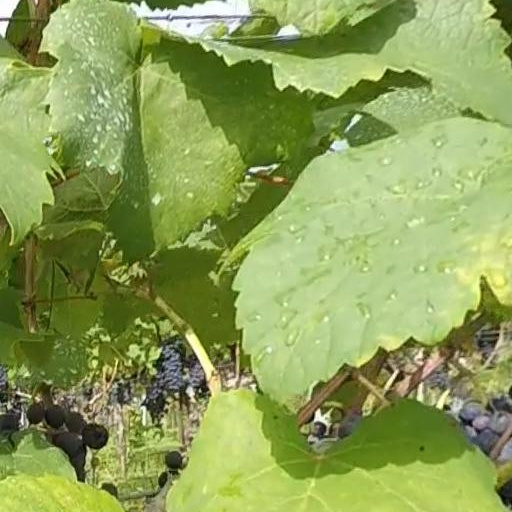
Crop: grape